Roman Catholic Diocese of Temuco

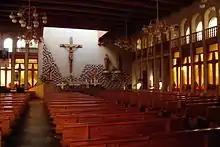
Cathedral of St. Joseph

The Roman Catholic Diocese of Temuco is the ecclesiastical circumscription of the Catholic Church that, with its seat in Temuco, shares the ecclesiastical government of the territory of Araucanía Region (Chile) together with the Diocese of Villarrica, covering the entire Province of Malleco and part of the Province of Cautín. In its totality it includes the communes of Perquenco, Galvarino, Cholchol and Temuco, and most of the communes of Lautaro, Nueva Imperial and Carahue. It is a suffragan of the Roman Catholic Archdiocese of Concepción. The Diocese of Temuco is the current administrator of the Temuco Catholic University.